Zbigniew Jaśnikowski

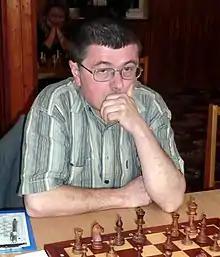
Zbigniew Jaśnikowski in 2008

Zbigniew Jaśnikowski (born 15 May 1955) is a Polish chess International Master (1981).